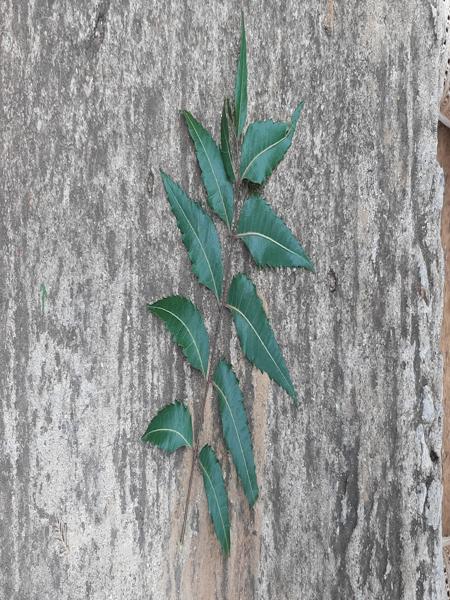
Plant: Neem